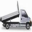
Label: truck